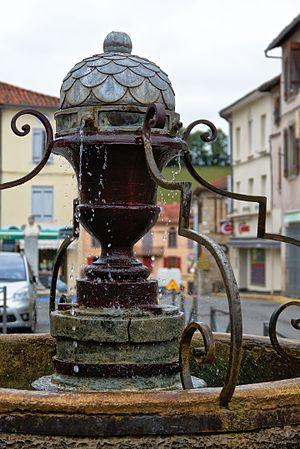
Fontaine d'Aspet, Haute-Garonne, France. This building is inscrit au titre des Monuments Historiques. It is indexed in the Base Mérimée, a database of architectural heritage maintained by the French Ministry of Culture,
La 'fontaine d'Aspet est une fontaine située à Aspet, en Haute-Garonne.